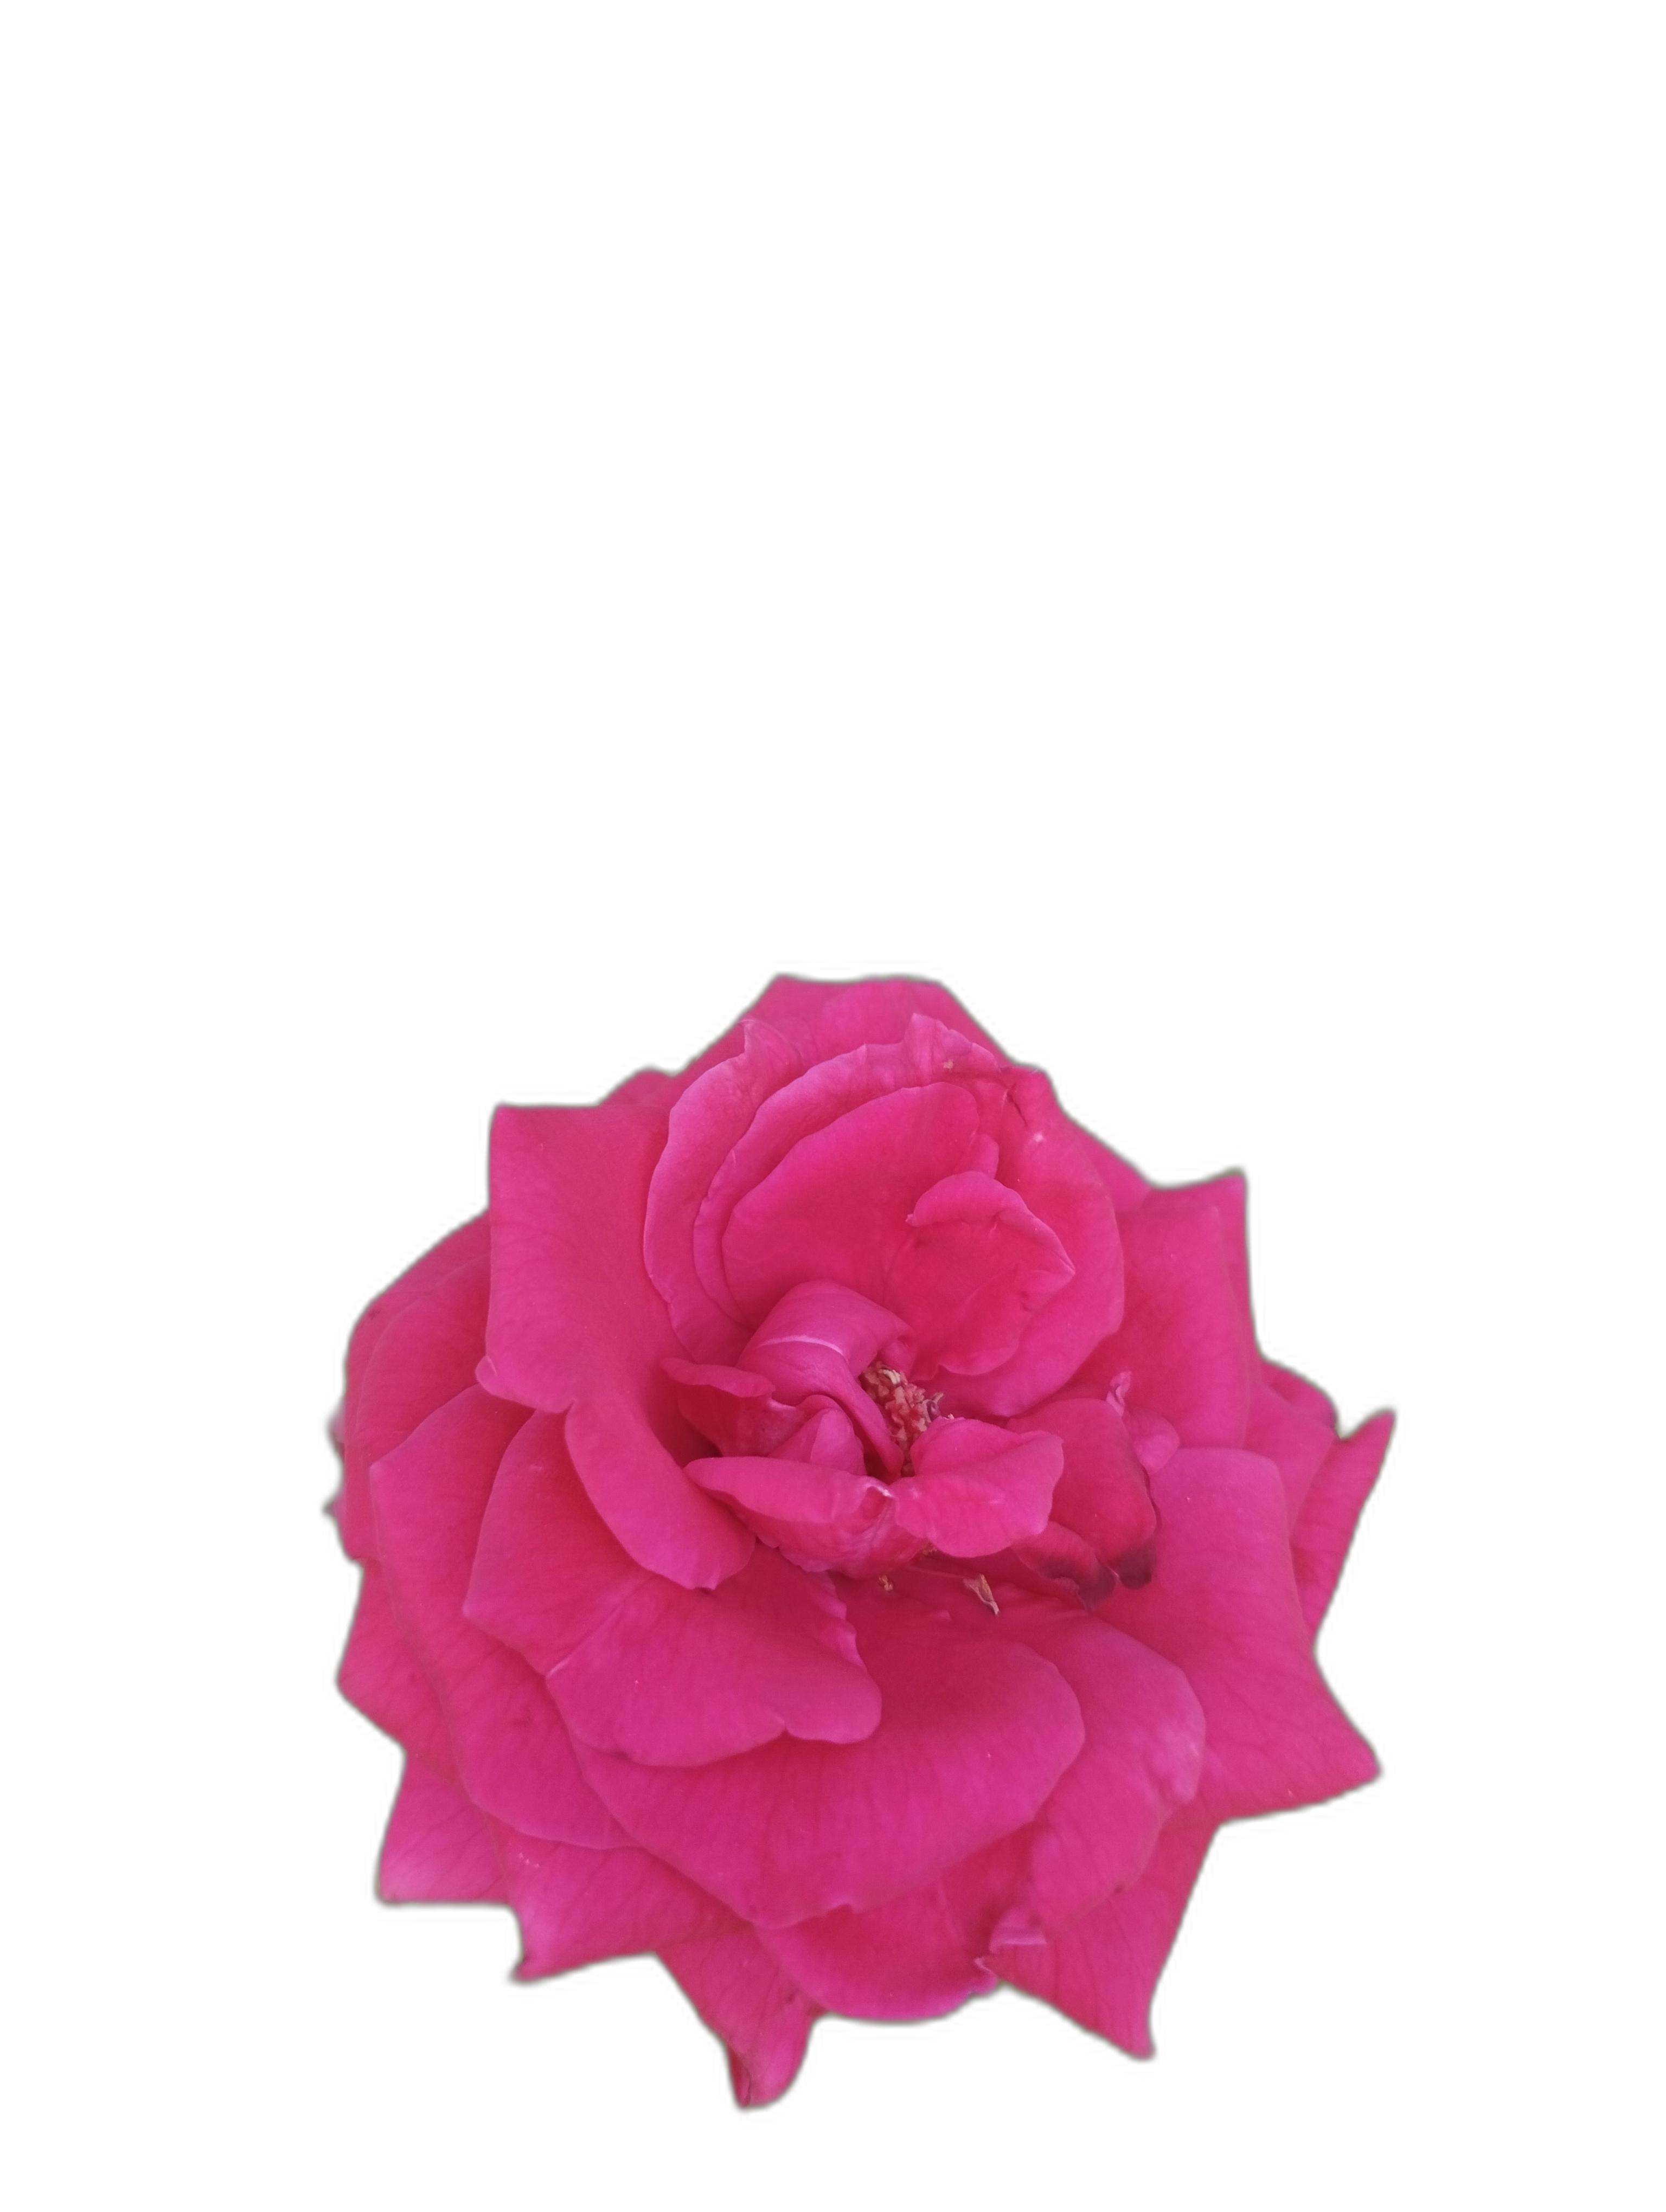
Label: Rose